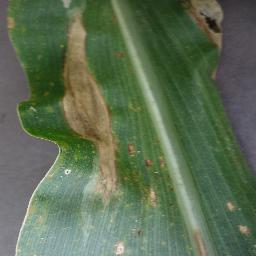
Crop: corn
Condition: (maize)_northern_blight